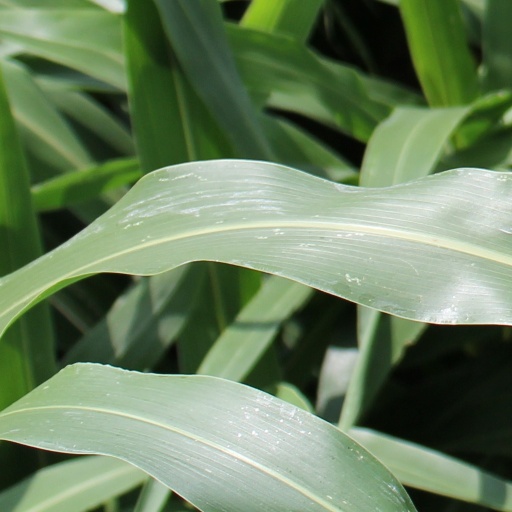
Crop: sorghum